Downtown Aurora Historic District

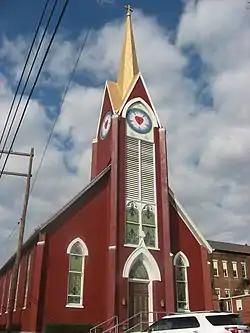
St. John's Evangelical Lutheran Church, November 2012

Downtown Aurora Historic District is a national historic district located at Aurora, Dearborn County, Indiana. The district encompasses 272 contributing buildings, 1 contributing site, and 3 contributing structures in the central business district of Aurora. The district developed between about 1830 and 1944, and includes notable examples of Italianate, Federal, and Greek Revival style architecture. Located in the district are the separately listed Aurora City Hall, Aurora Methodist Episcopal Church, Aurora Public Library, First Evangelical United Church of Christ, First Presbyterian Church, George Street Bridge, Hillforest (Forest Hill), Lewis Hurlbert, Sr. House, Leive, Parks and Stapp Opera House, and George Sutton Medical Office. Other notable buildings include the T. and J.W. Gaff Distillery (1843), First National Bank (1924), I.O.O.F. Hall (1887), B&O Railroad Station (1911–1917), John Neff Building, Chamber Stevens & Co. Dry Goods Store, U.S. Post Office (1935), Star Milling Co. (1891), and St. John's Evangelical Lutheran Church (1874).